Chevrolet Camaro (fourth generation)

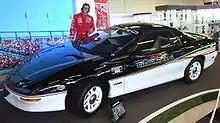
1993 Camaro Z/28 Indianapolis 500 pace car

The high performance Z/28 model came with rectangular dual exhaust tips to distinguish it from the base models. The Z/28 featured the 5.7 L OHV LT1 V8 engine having a power output of and of torque that had been introduced on the Corvette one year earlier. The V8 engine came standard with a 4-speed (4L60) automatic transmission, although the Borg-Warner T56 6-speed manual transmission was a no cost option. In 1993, the Camaro Z/28 was selected as the official pace car for the Indianapolis 500. A special "pace car edition" trim was introduced in the same year and featured 'Indy 500' lettering on black and white body color scheme with multicolored pinstriping and white painted wheels. 645 units were made.